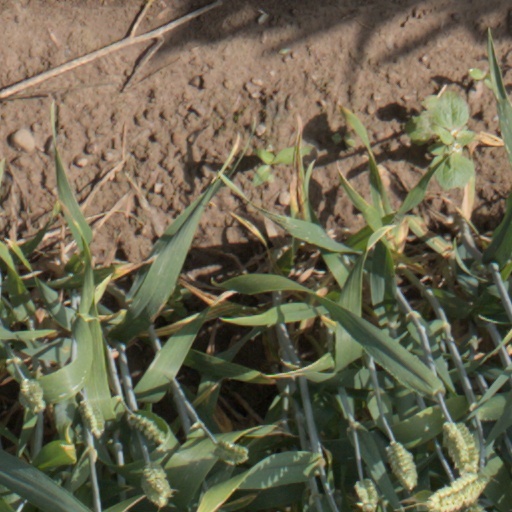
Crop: wheat